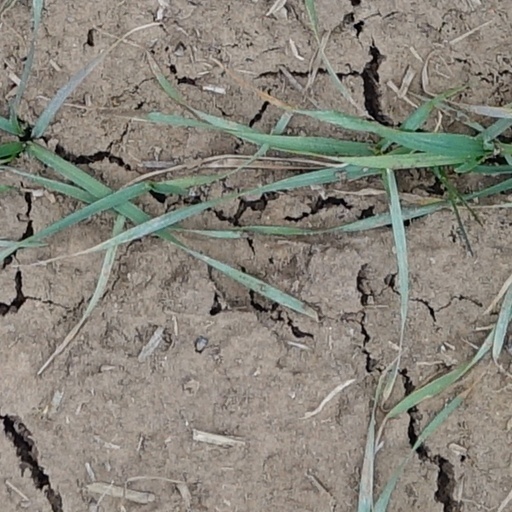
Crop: wheat